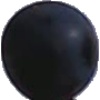
Label: Grape Blue 1